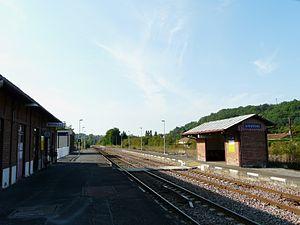
Les voies en gare de Niversac, Saint-Laurent-sur-Manoire, Dordogne, France. Vue prise en direction de Périgueux.
La gare de Niversac est une gare ferroviaire française de la ligne de Coutras à Tulle, située au lieu-dit Niversac sur le territoire de la commune de Saint-Laurent-sur-Manoire, dans le département de la Dordogne, en région Nouvelle-Aquitaine.